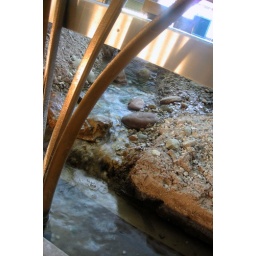
Looking underneath the floor of the museum entrance to the spring water flowing through.